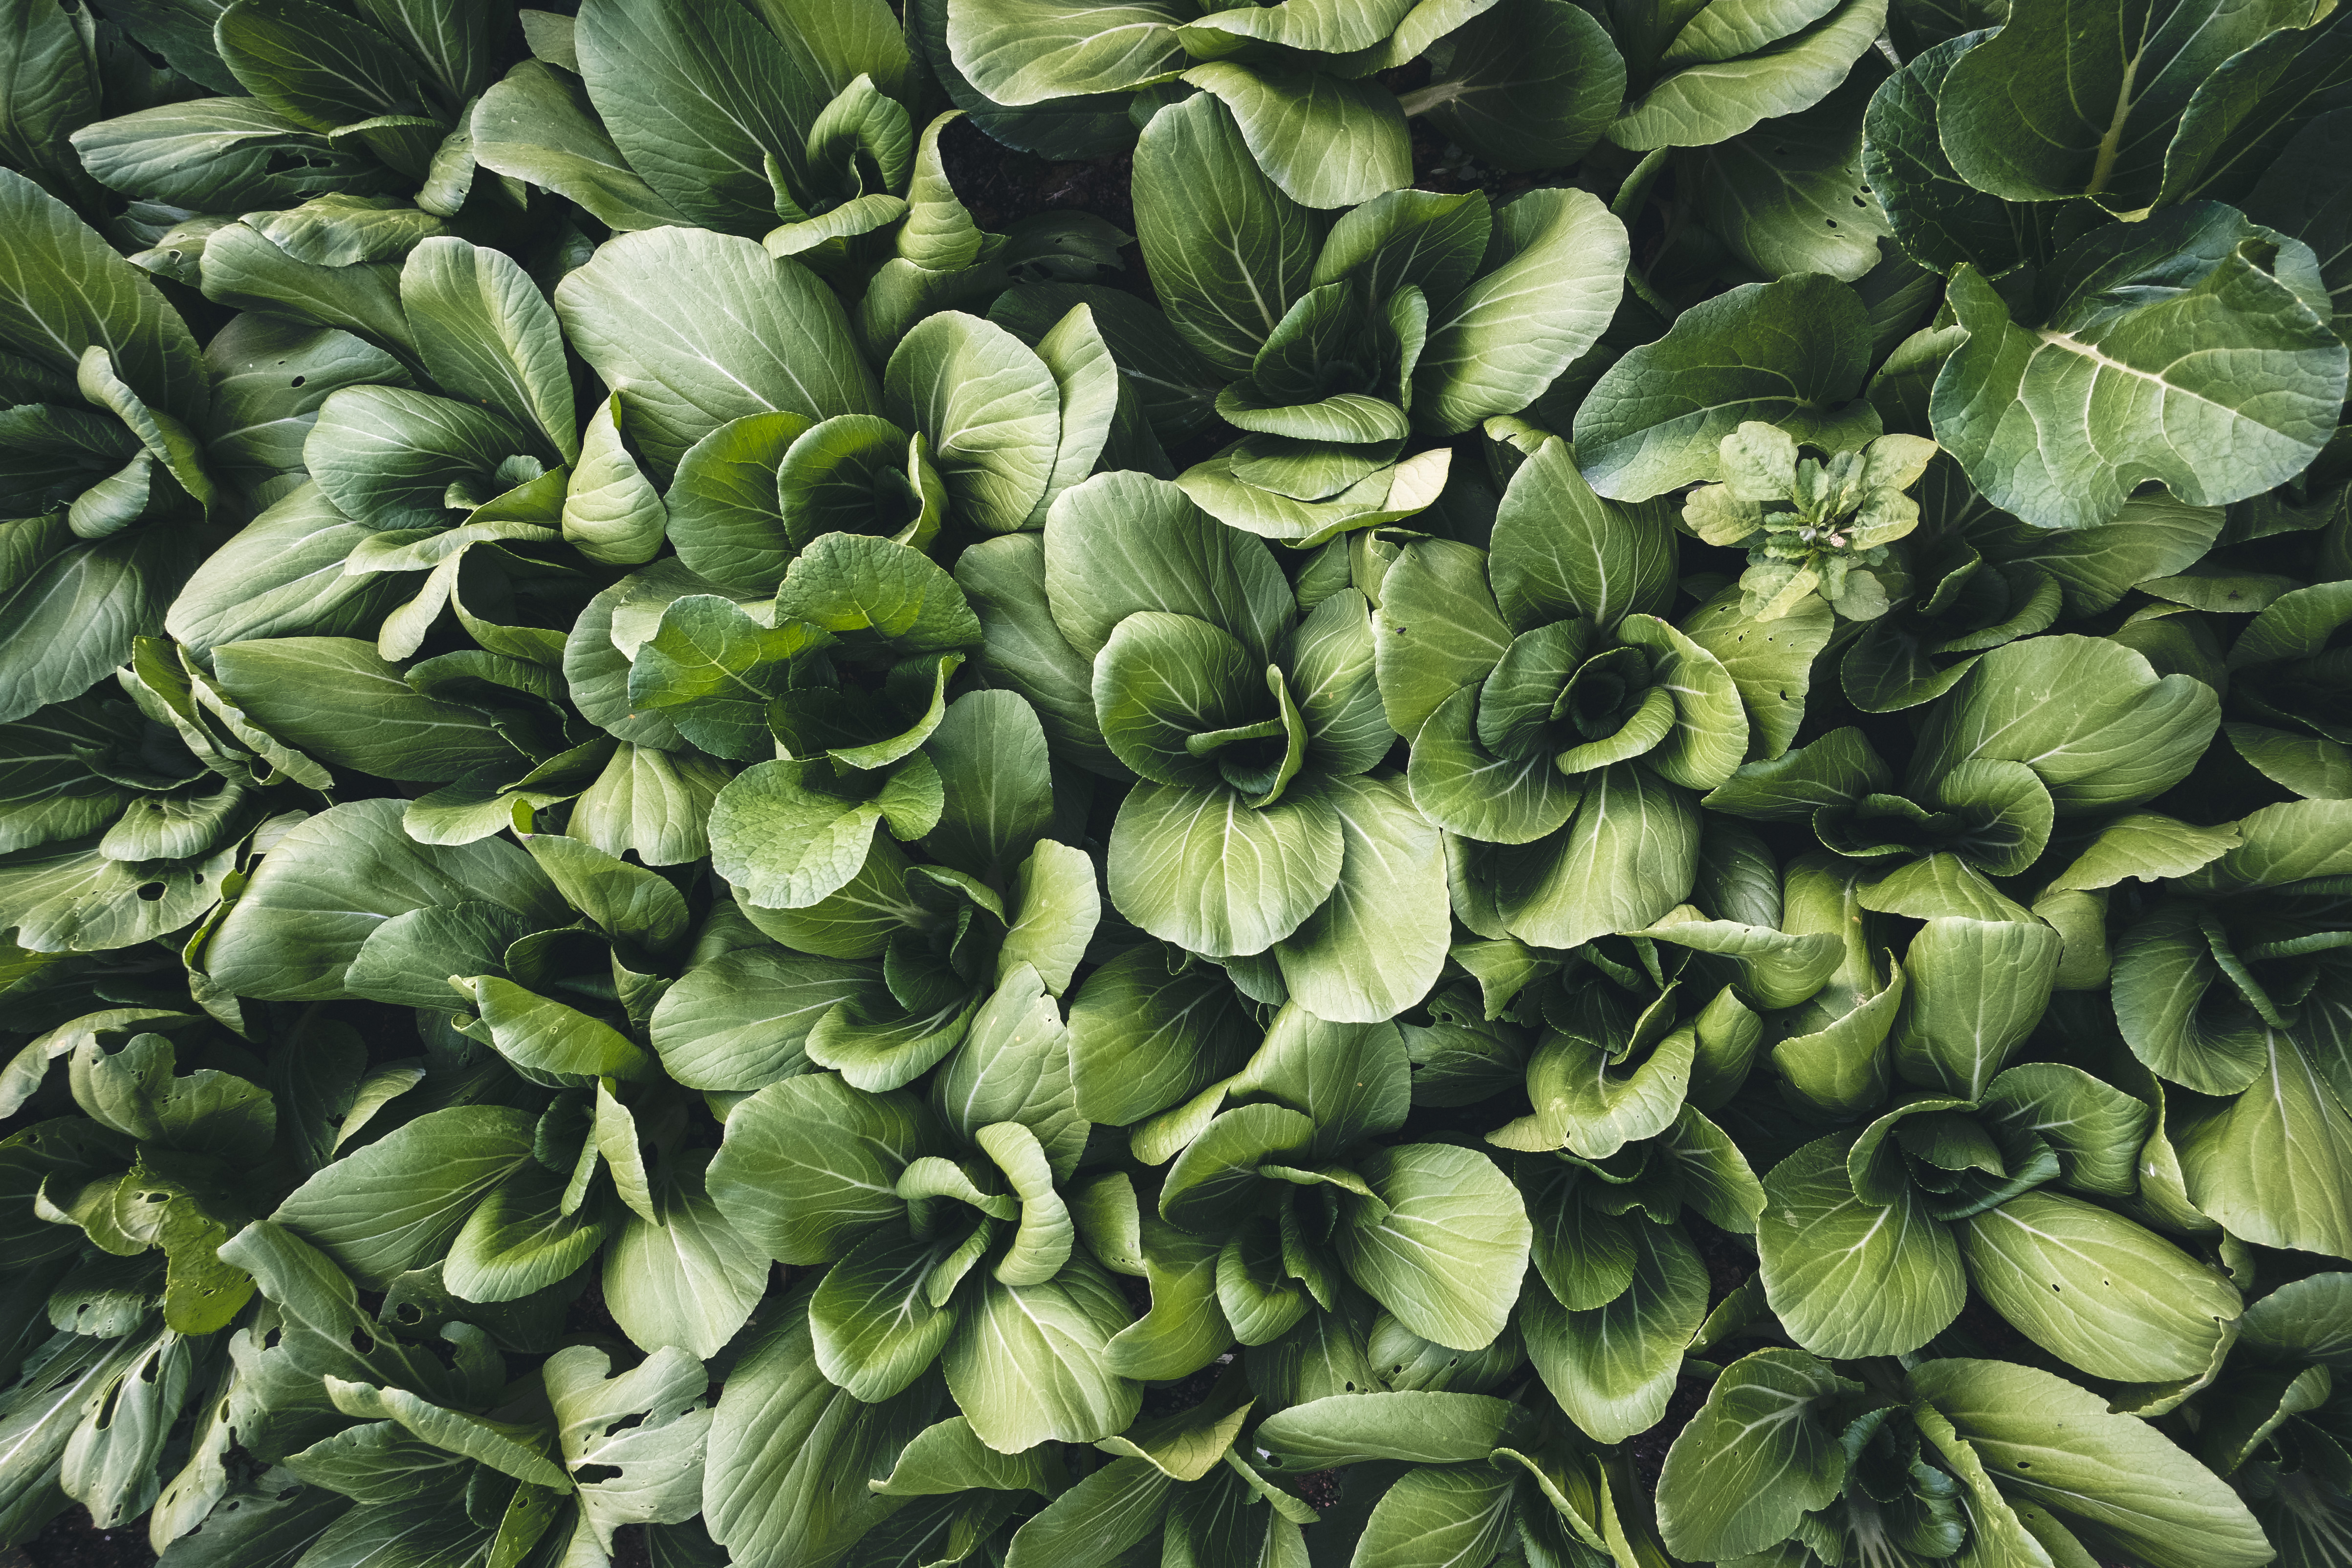
plant, flower, green, leaf, leaf vegetable, flowering plant, spring greens, groundcover, Tatsoi, herb, vegetable, cruciferous vegetables, food, spinach, produce